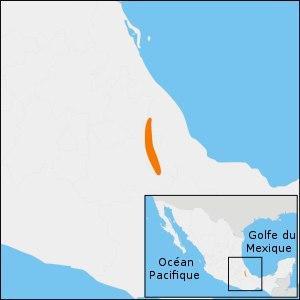
Abronia graminea est une espèce de sauriens de la famille des Anguidae.